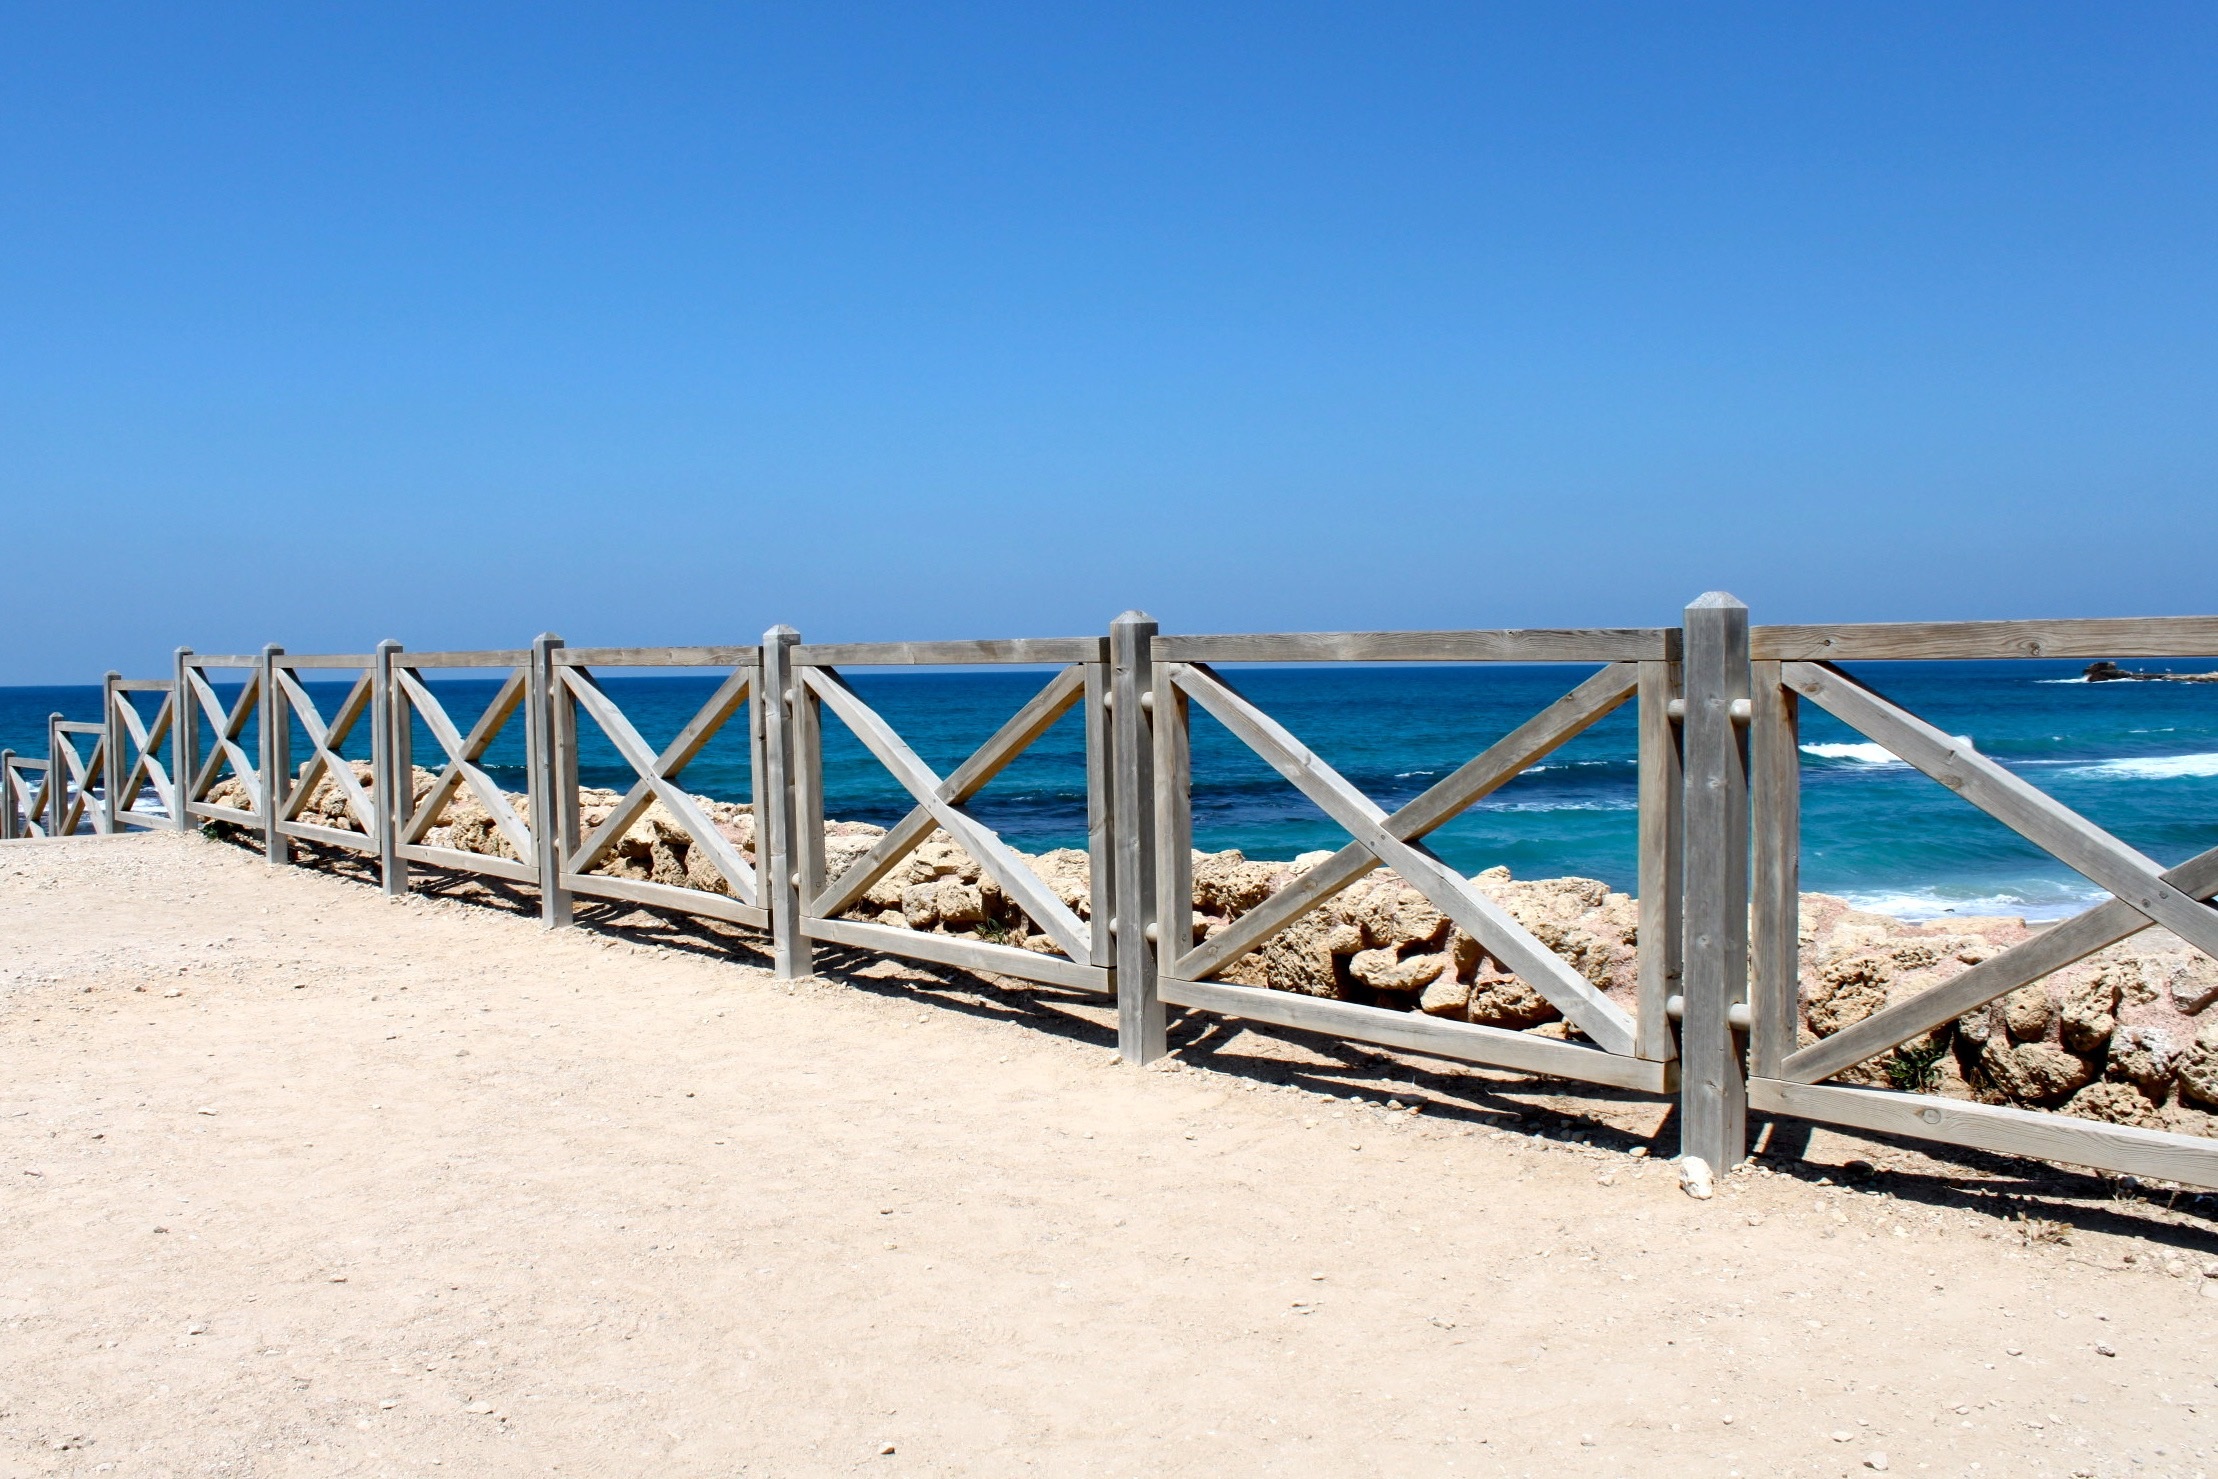
beach, sea, coast, water, sand, ocean, light, boardwalk, bridge, shore, pier, walkway, summer, vacation, bay, blue sky, israel, mediterranean sea, blue sky background, nonbuilding structure